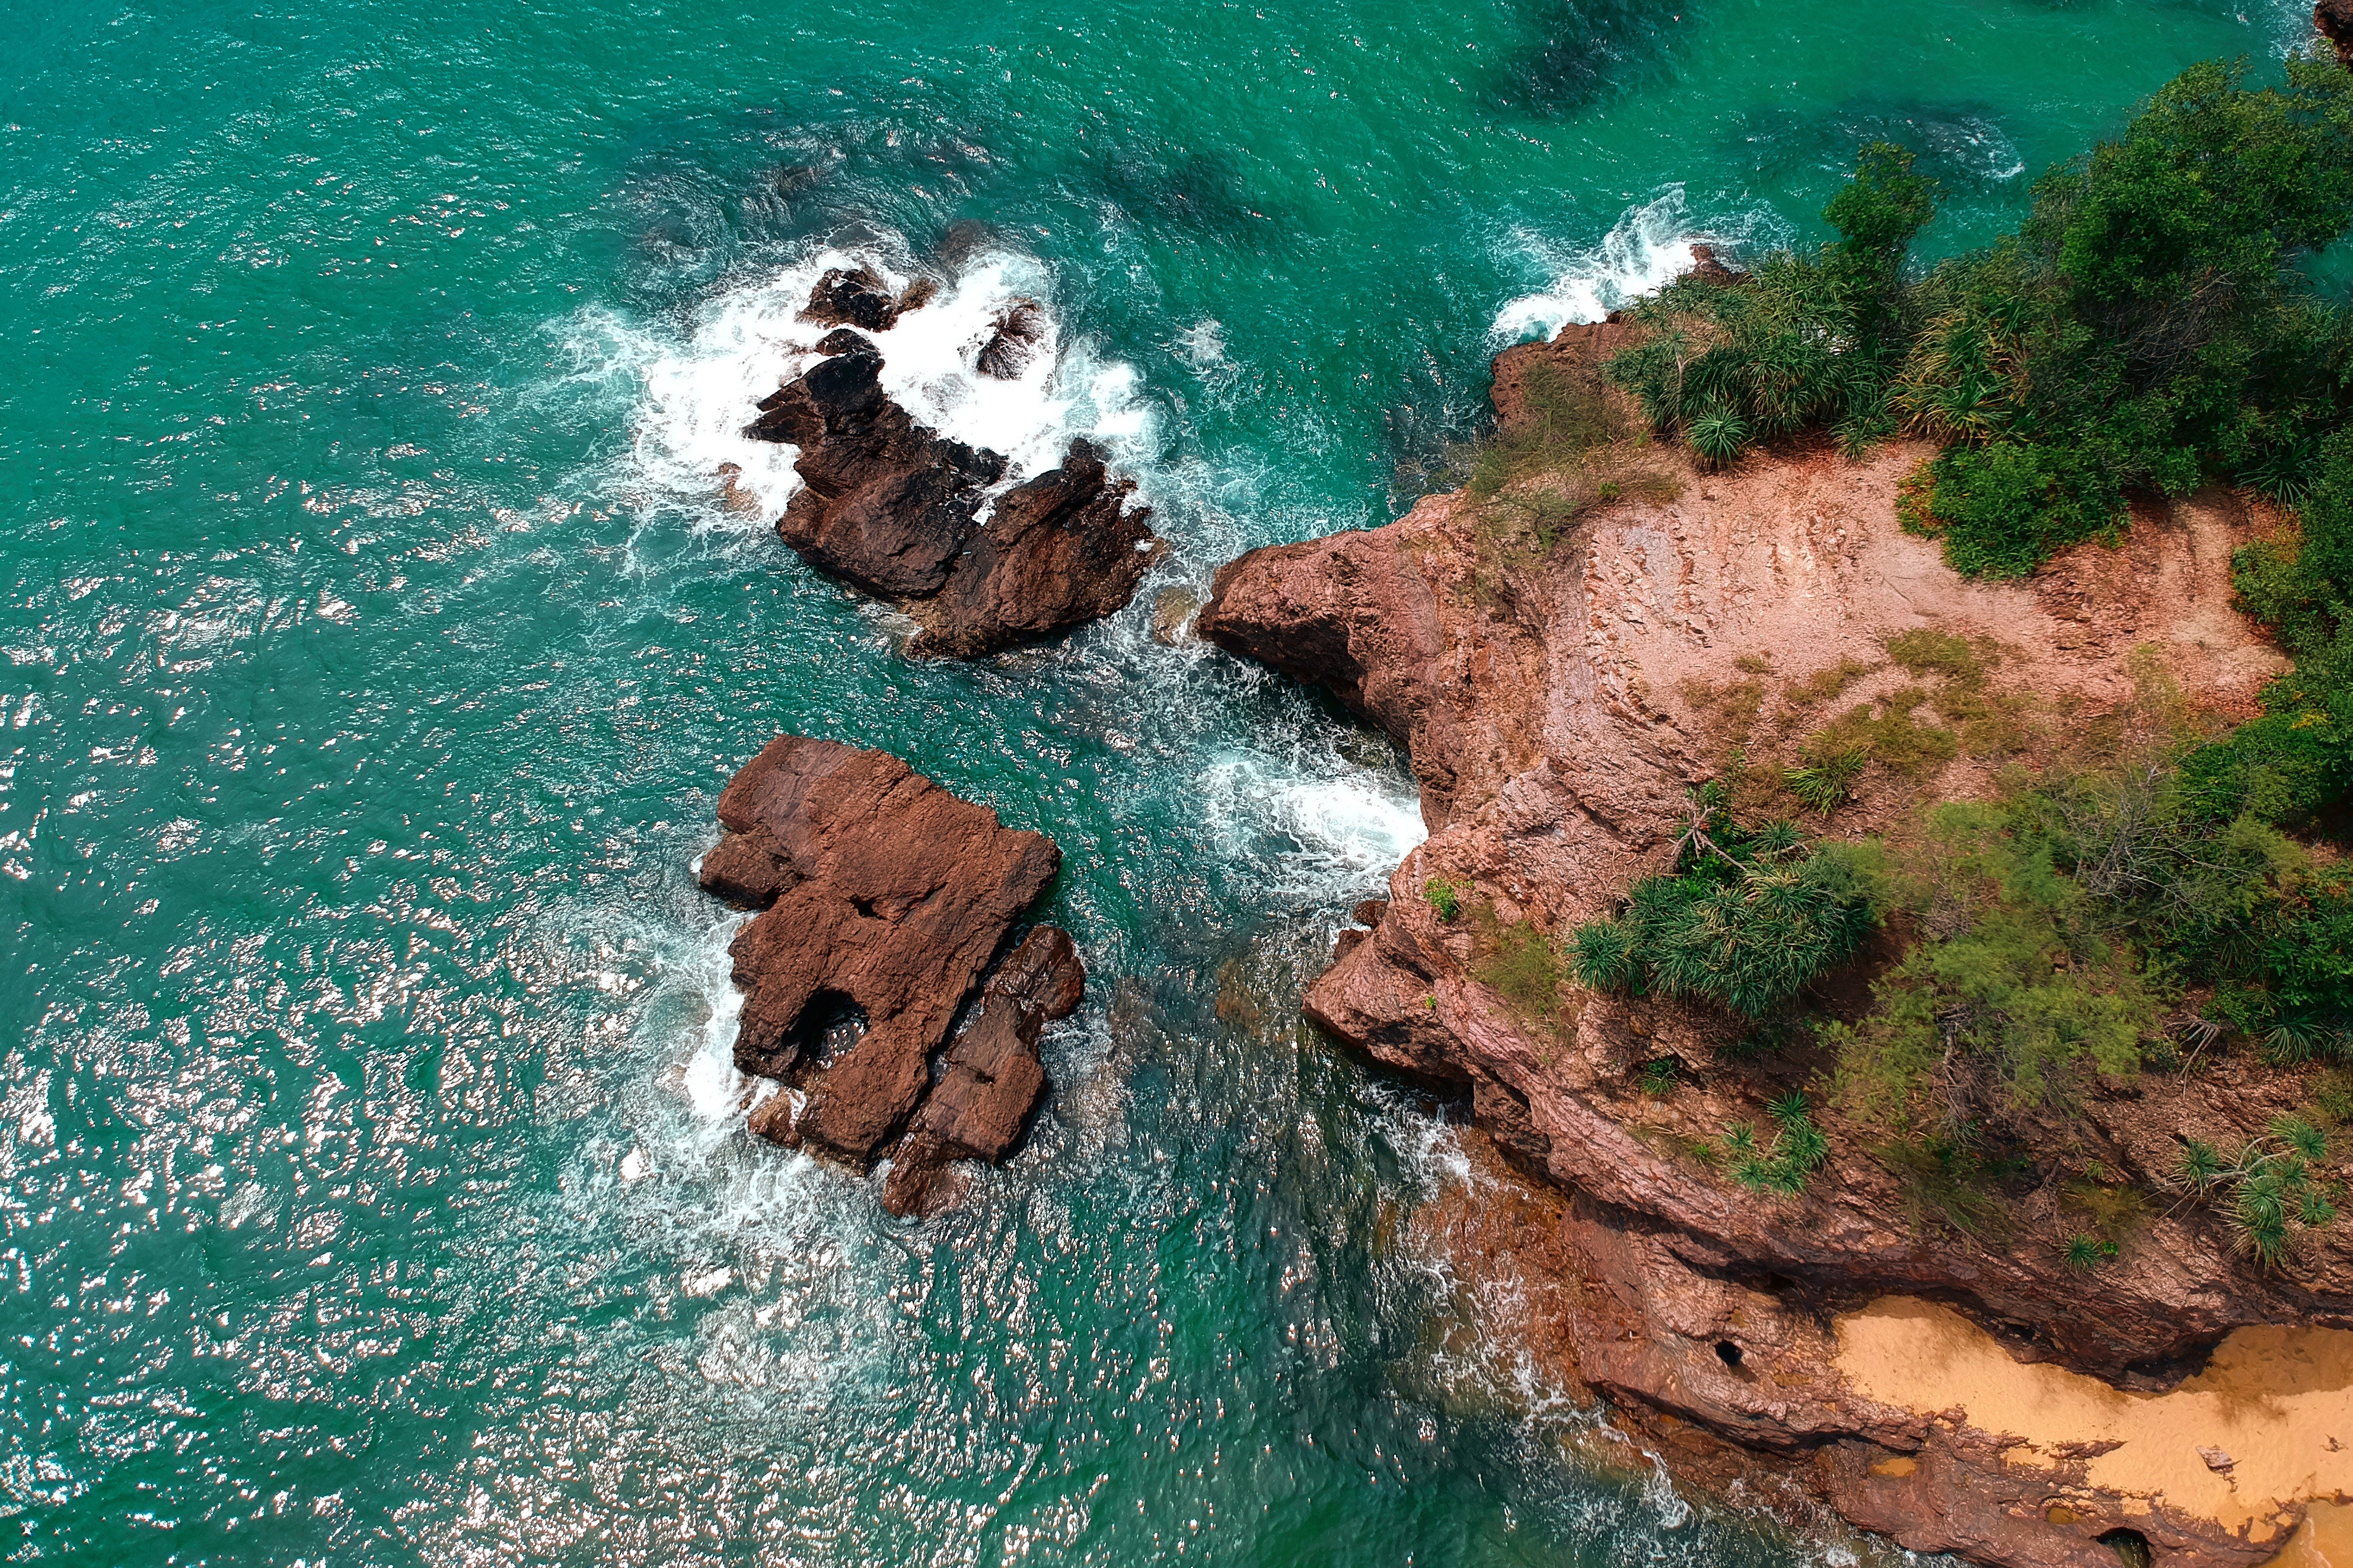
water, sea, body of water, coast, coastal and oceanic landforms, rock, promontory, cliff, shore, ocean, terrain, cape, wave, headland, klippe, bay, tourism